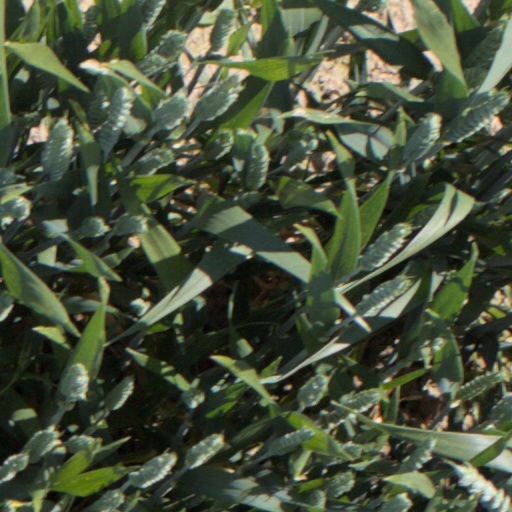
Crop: wheat